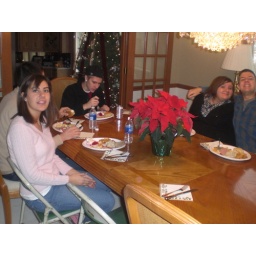
Leisa and the kids table in the dining room